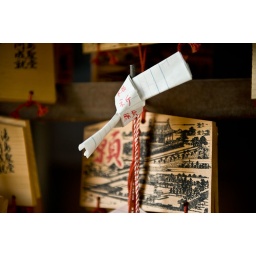
Yushima Seido - Hand-written fortune paper (omikuji), twisted around a wooden votive tablet (ema)